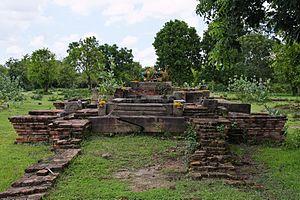
Muang Sema, Thaïlande
Muang Sema est un ensemble de bâtiments khmers situé dans le district de Sung Noen, Province de Nakhon Ratchasima, en Thaïlande. C'était un ensemble de 3 kilomètres sur 4, incluant une ville de forme ovale de 1400 mètres sur 2000, entourée d'un mur de latérite. De nombreux vestiges ont été trouvés lors des fouilles, dont un Bouddha allongé de l'époque Dvaravati, conservé de nos jours dans l'enceinte du Wat Dhammachaksemaram. On estime que la ville a été fondée au VIIᵉ ou VIIIᵉ siècle, à l'époque Dvaravati, puis a fait partie de l'Empire khmer du Xᵉ au XIIIᵉ siècles.